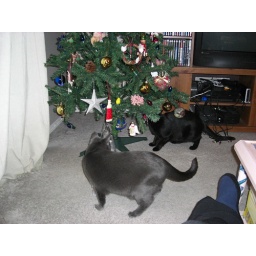
Both cats under the tree